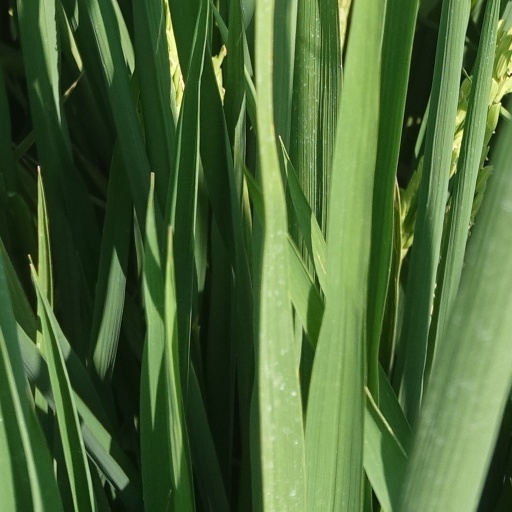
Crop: rice